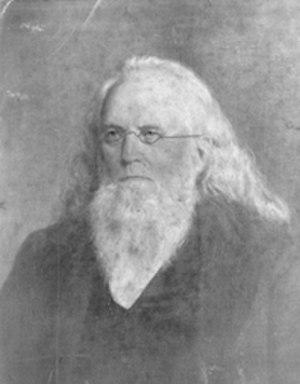
Sidney Breese, né le 7 septembre 1800 et décédé le 28 juin 1878, est un homme politique américain, membre du Parti démocrate et sénateur de l'Illinois de 1843 à 1849.